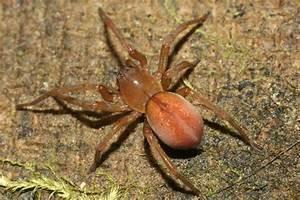
spider